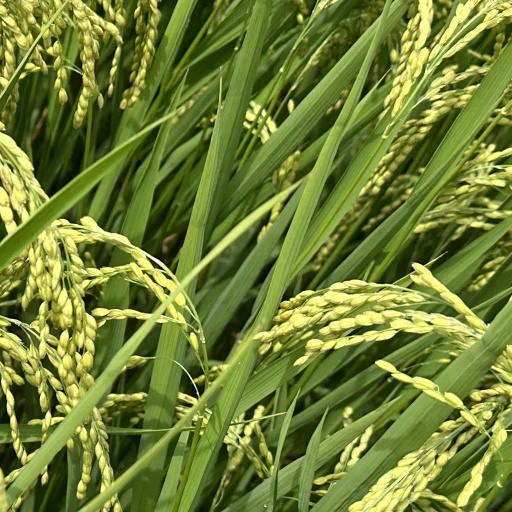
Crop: rice